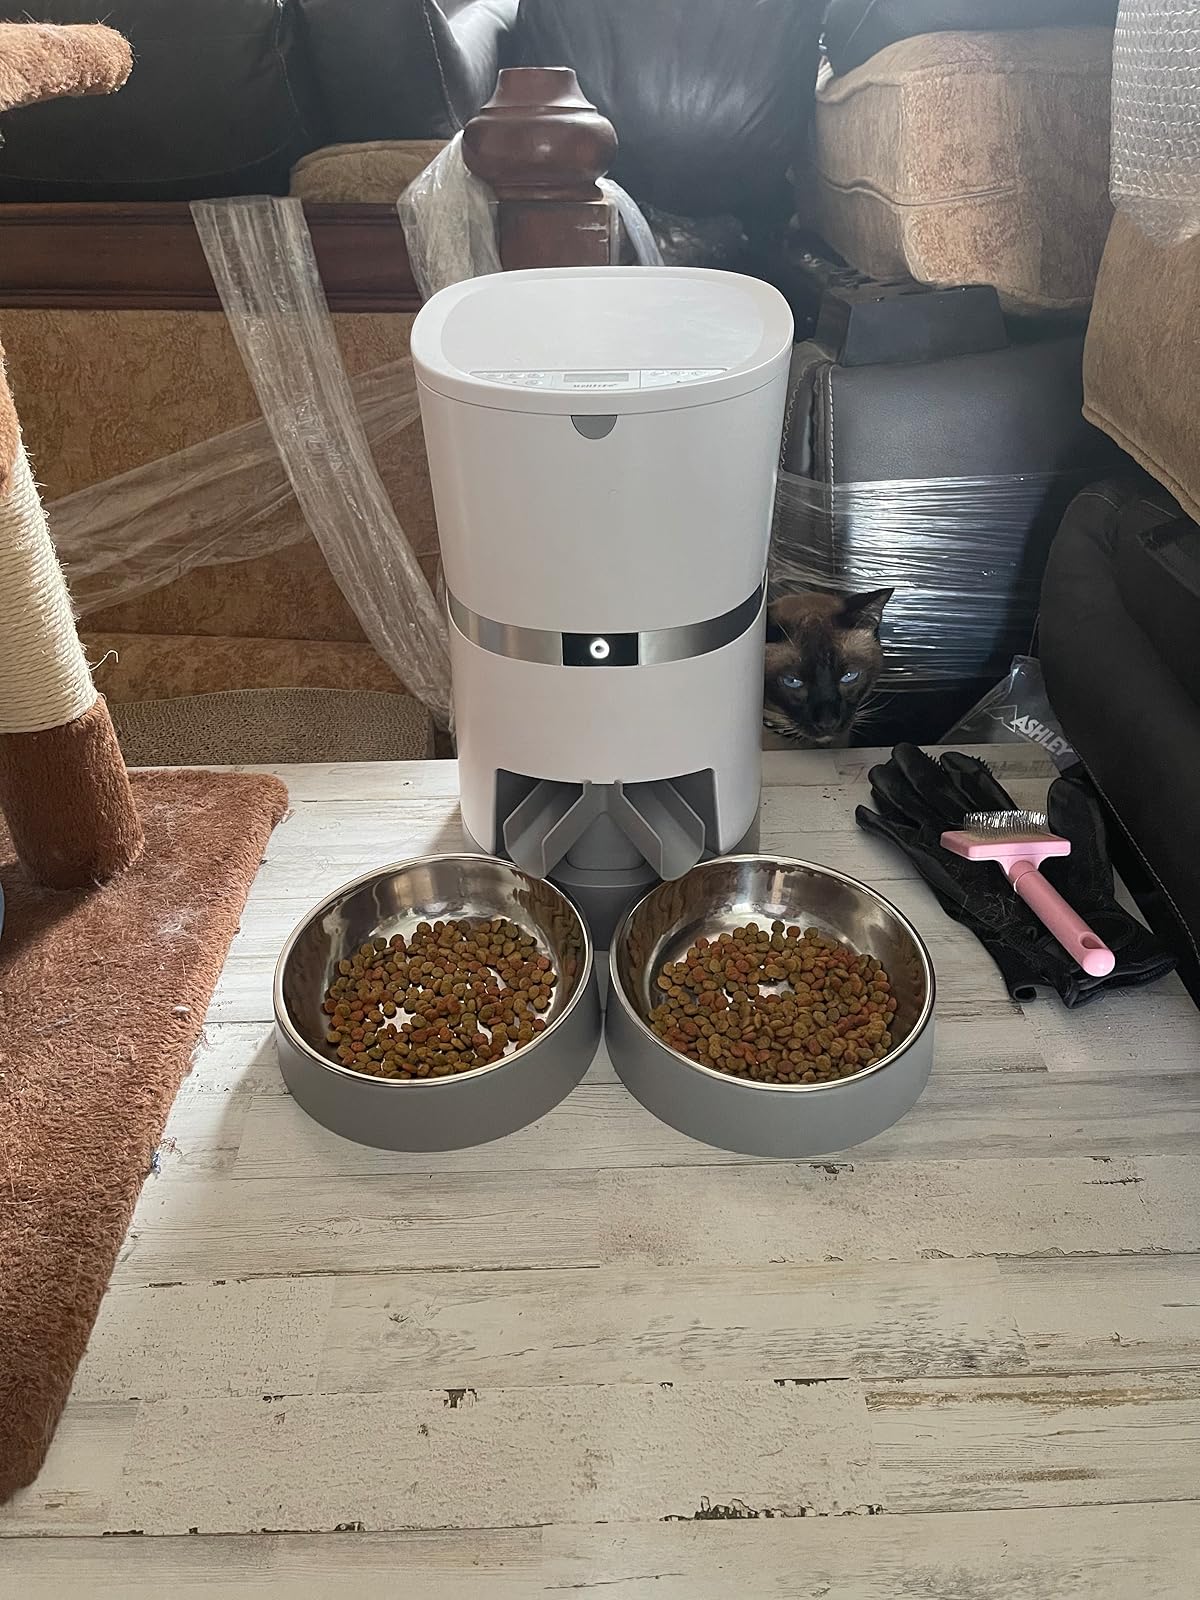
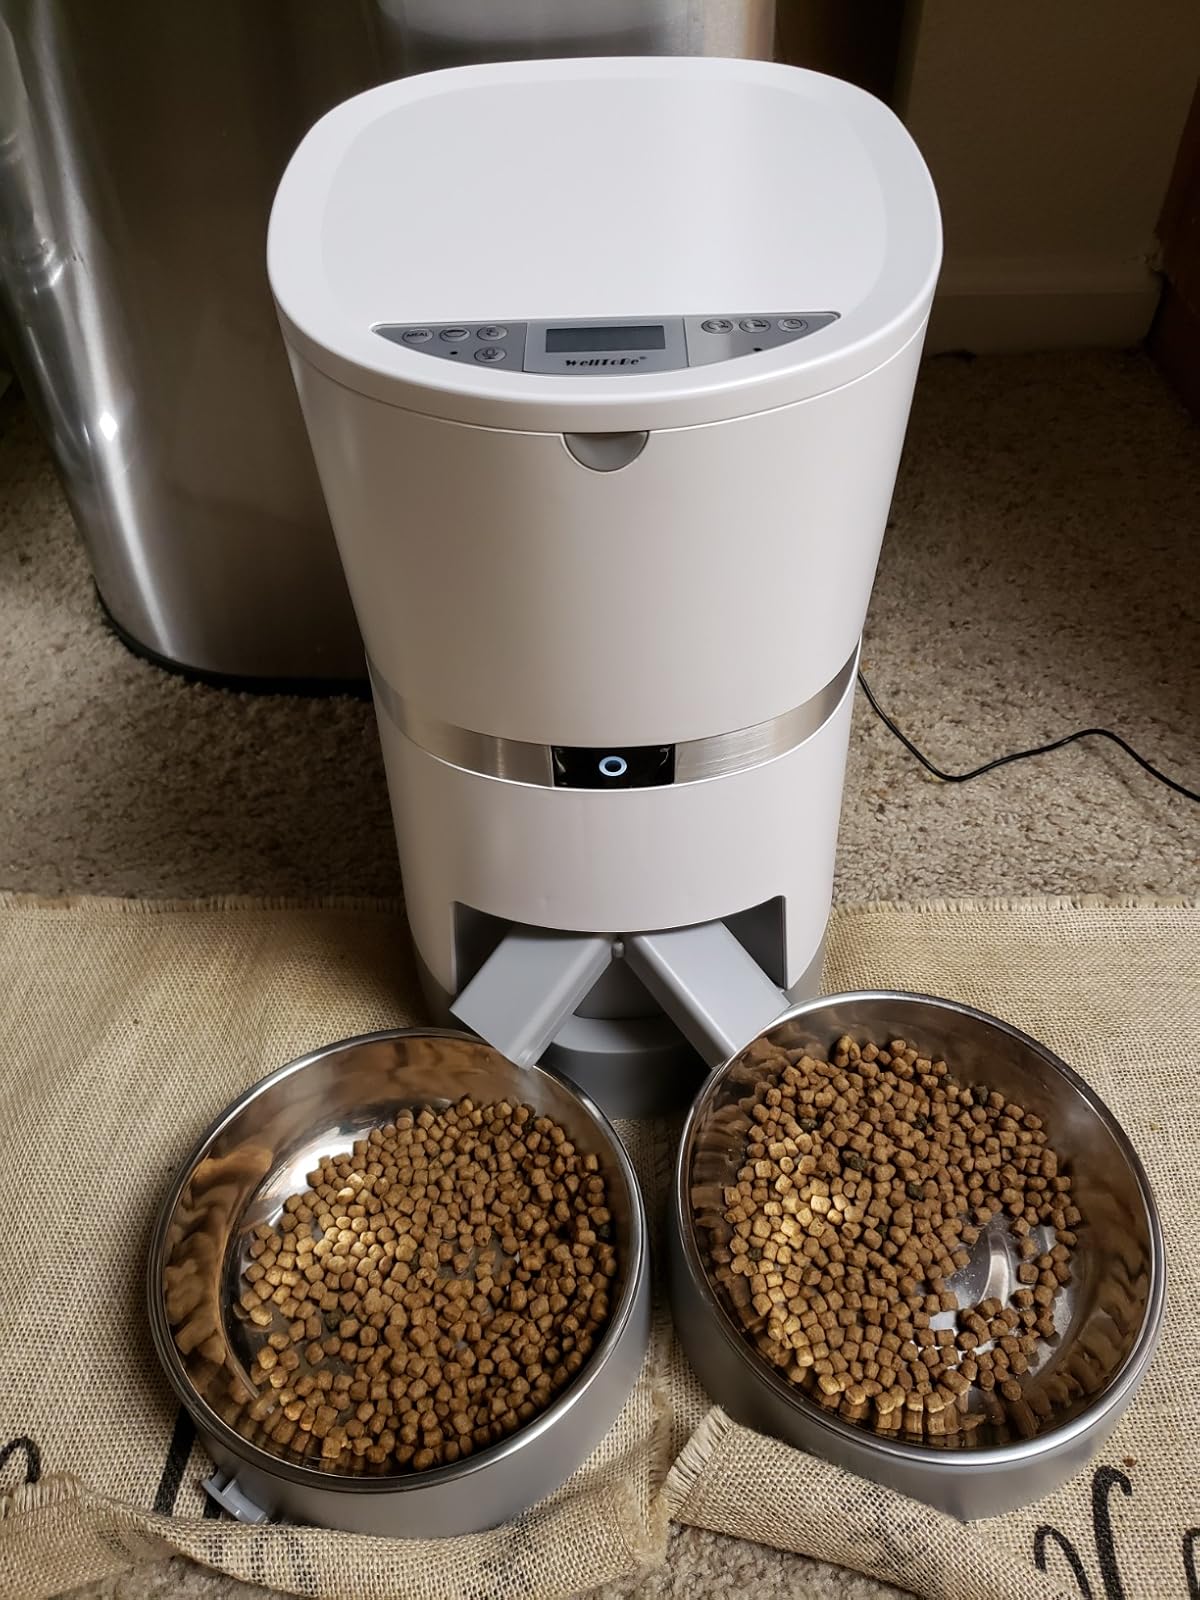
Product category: items_feeder
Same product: yes